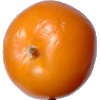
Label: Tomato Yellow 1